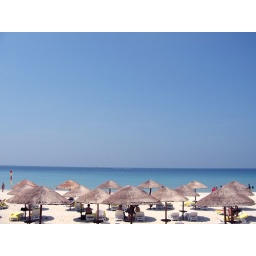
not a cloud in the sky